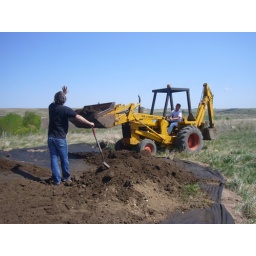
As well, the same crew spreads topsoil over the previously laid down crushed stone and sand bed.